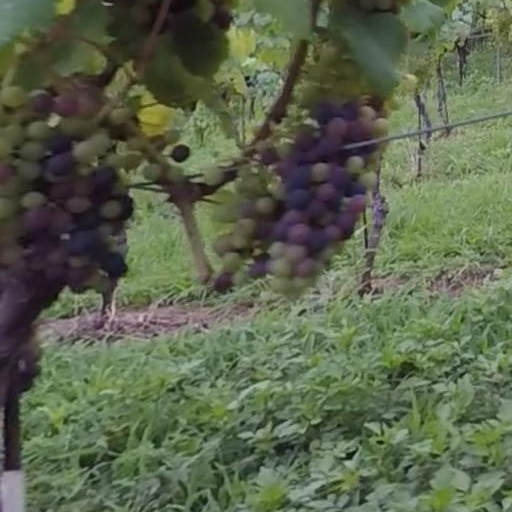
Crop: grape